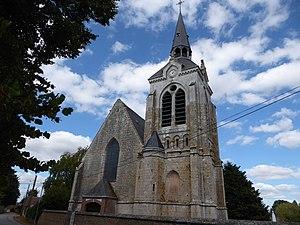
façade ouest de l'église Saint-Martin, Ollé, Eure-et-Loir, France.
Ollé est une commune française située dans le département d'Eure-et-Loir en région Centre-Val de Loire dans la région naturelle de la Beauce chartraine.